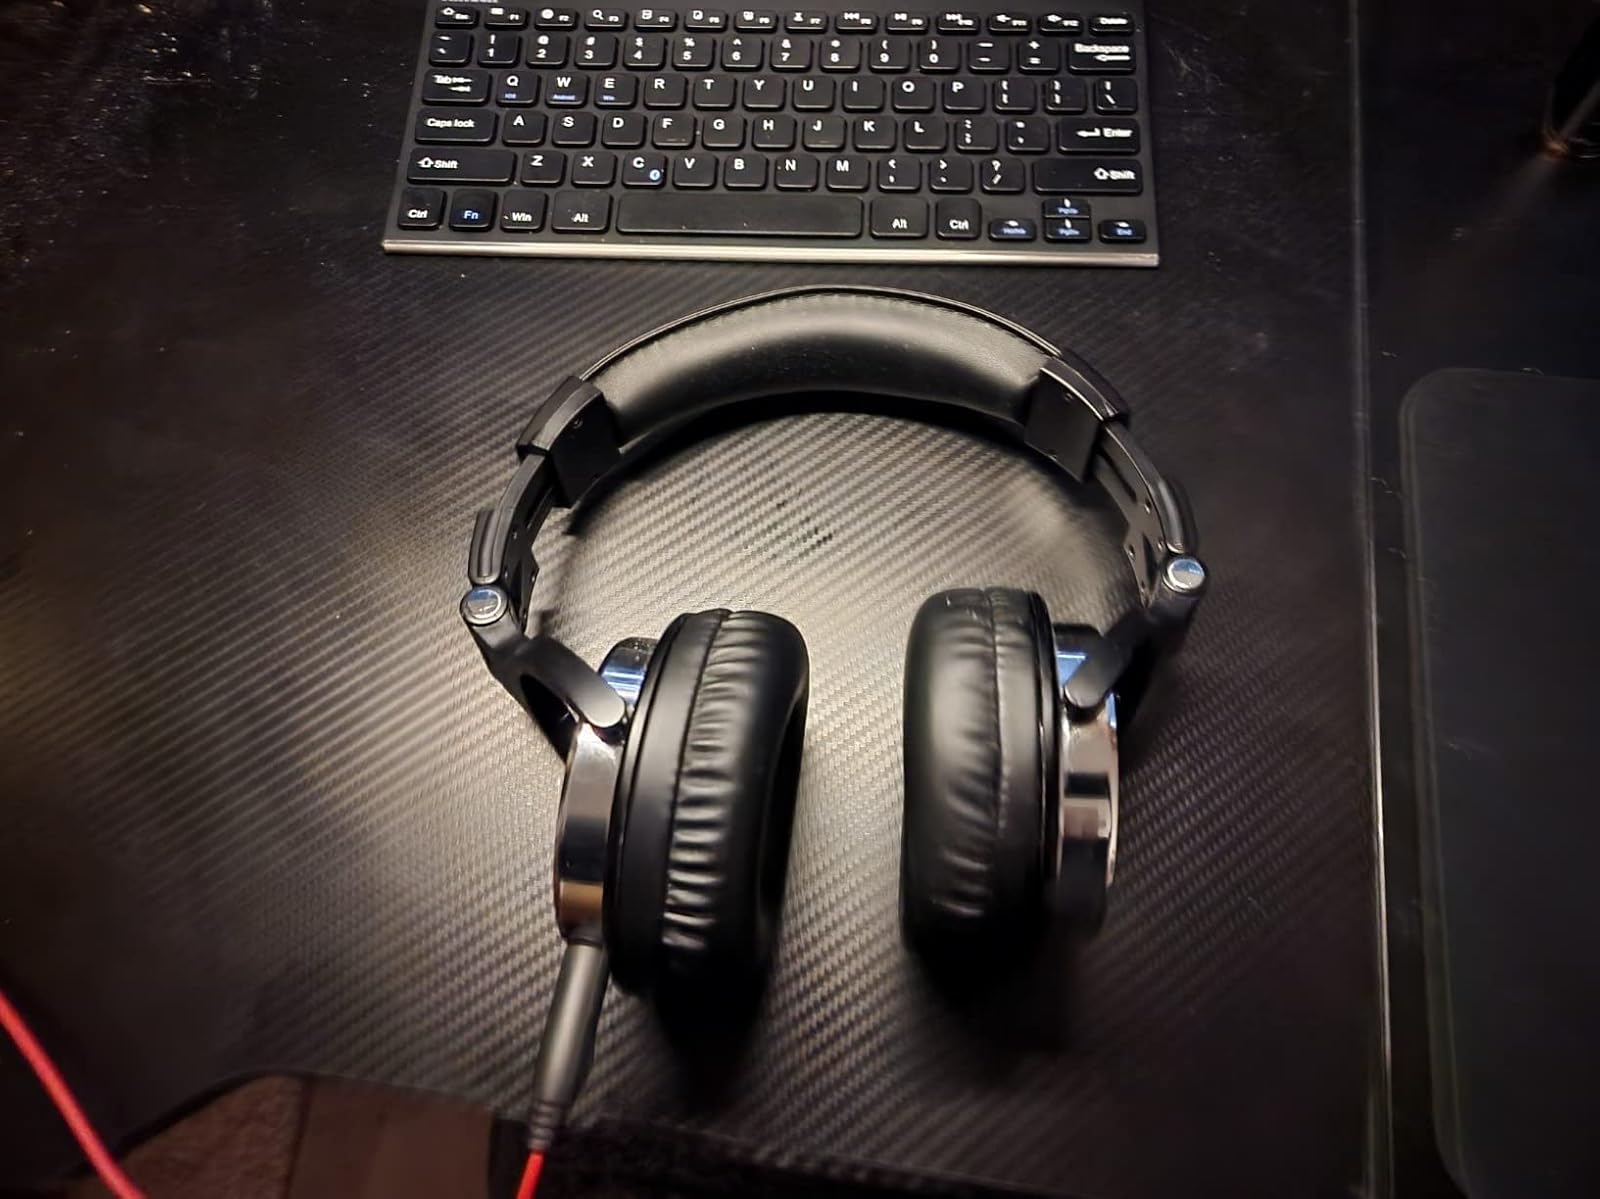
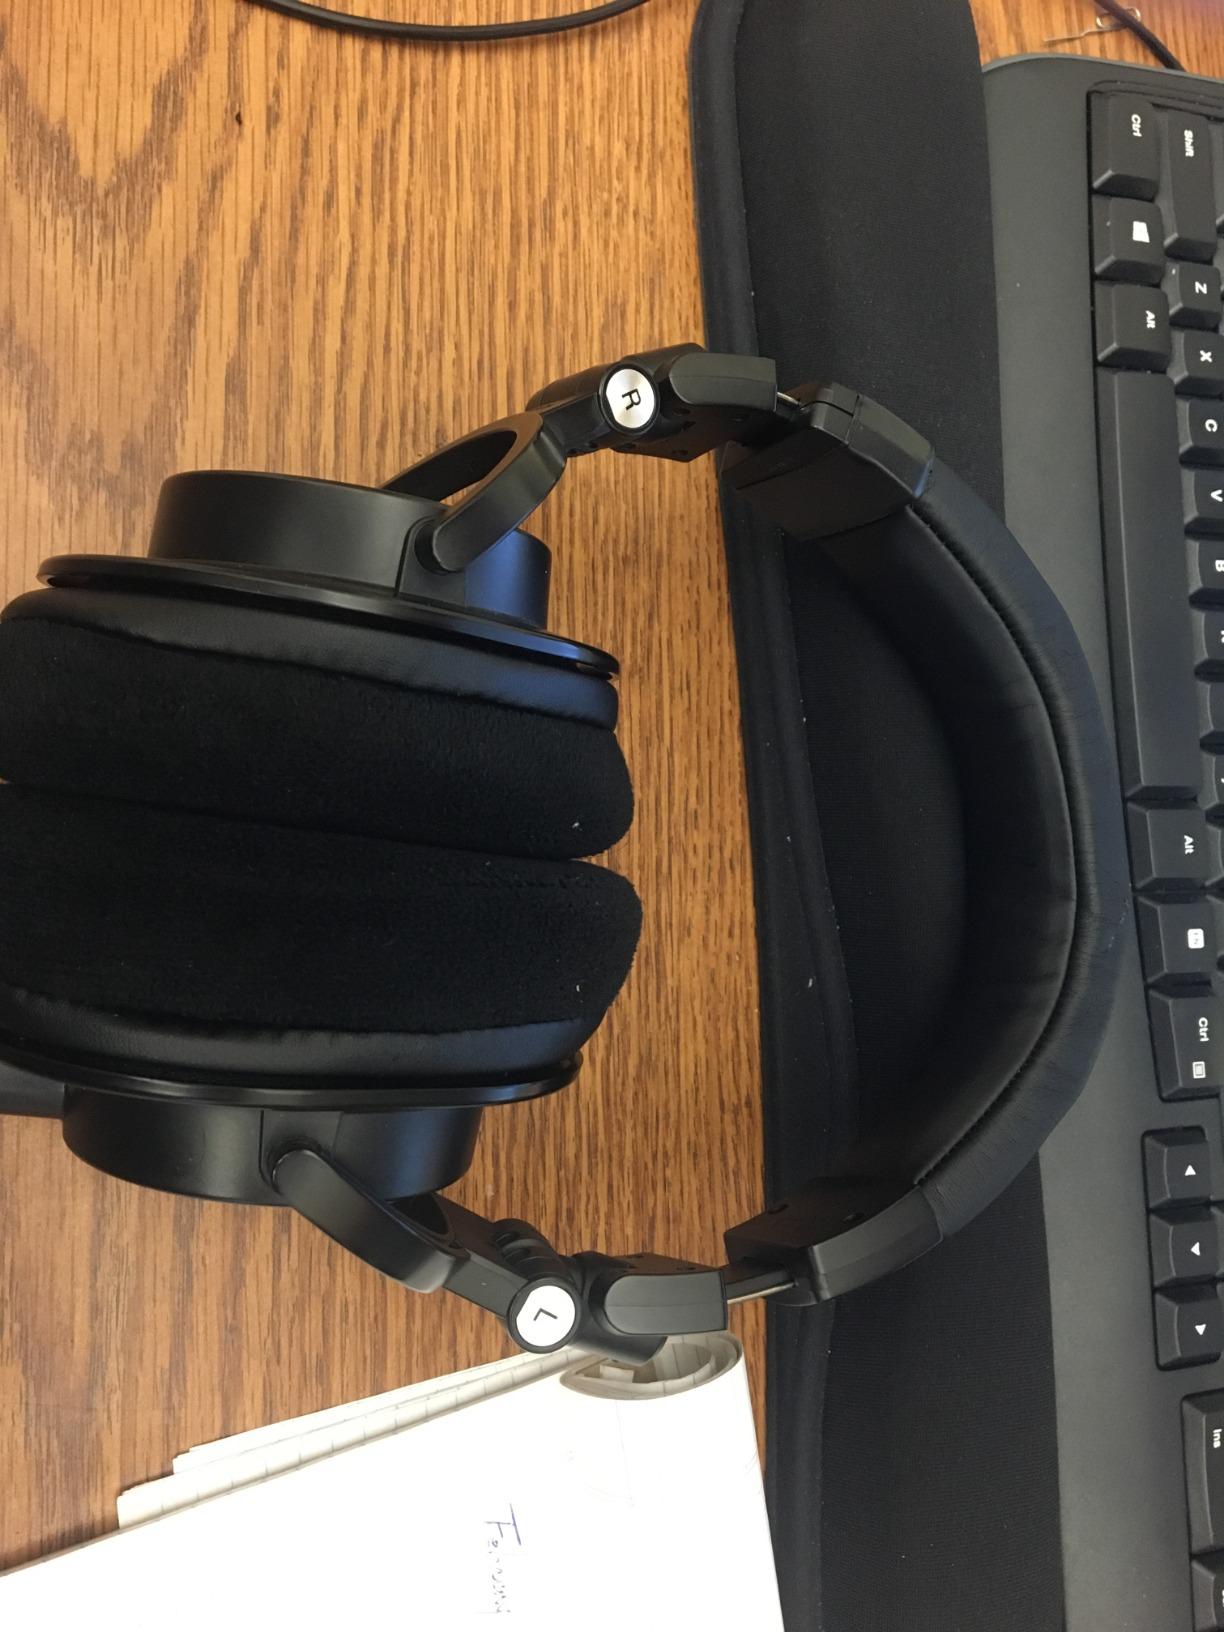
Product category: headphones
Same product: no